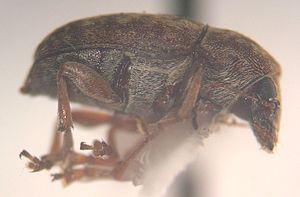
Les Choraginae sont une sous-famille d'insectes de l'ordre des coléoptères.
Araecerus levipennis est une espèce d'insectes appartenant à la famille des Anthribidae.
Araecerus est un genre d'insectes de l'ordre des coléoptères.